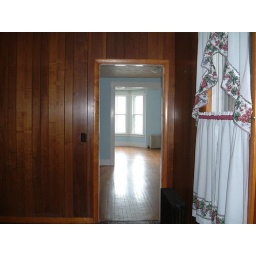
Looking from the kitchen in the big downstairs apartment toward the bay window at the front of the house. (Before)